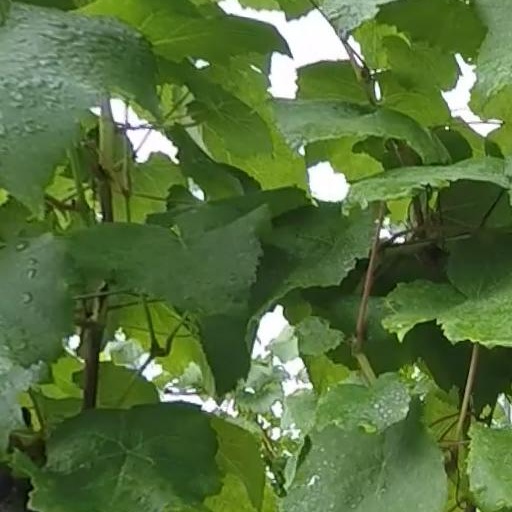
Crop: grape